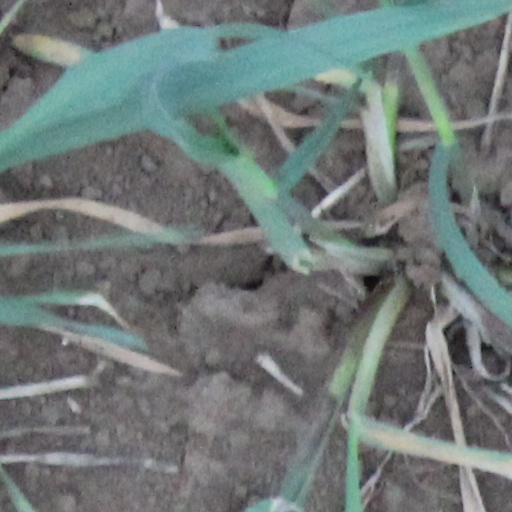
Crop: wheat